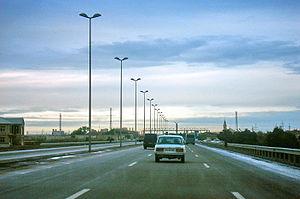
Une route européenne est une route du réseau routier européen dont la numérotation est sous la responsabilité de la Commission économique pour l'Europe des Nations unies, en vertu d'un accord européen sur les artères internationales principales du trafic, fait à Genève le 15 novembre 1975.